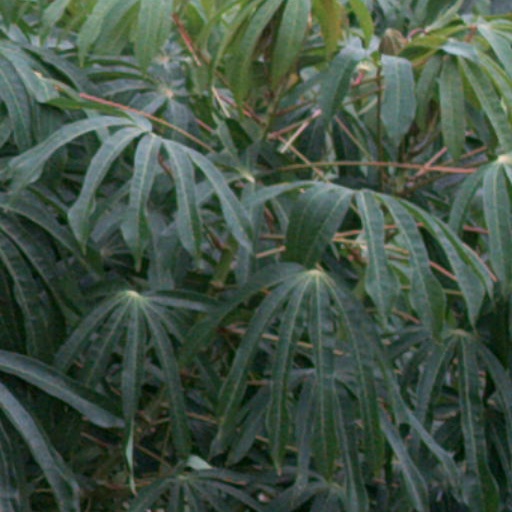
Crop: cassava